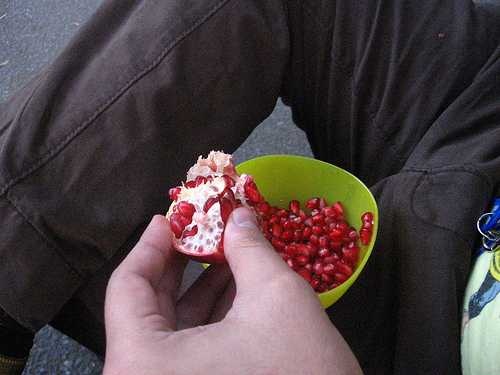
Label: Pomegranate